History of Zambia

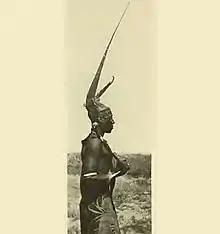
Ila Headman's son in Southern Zambia, Cattle formed an important part of their society.

According to recent scholarship by Nicholas Katanekwa, the earliest Bantu people in Zambia were the "New Kalundu" culture, arriving from the west along the Zambezi valley from the fourth century CE. These groups are associated with Guthrie group R, as well as the ancestors of the Shona, Venda, ans especially Mbwela peoples.